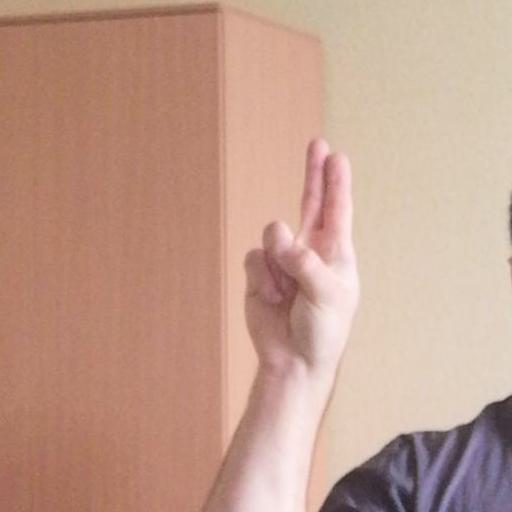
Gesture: two_up